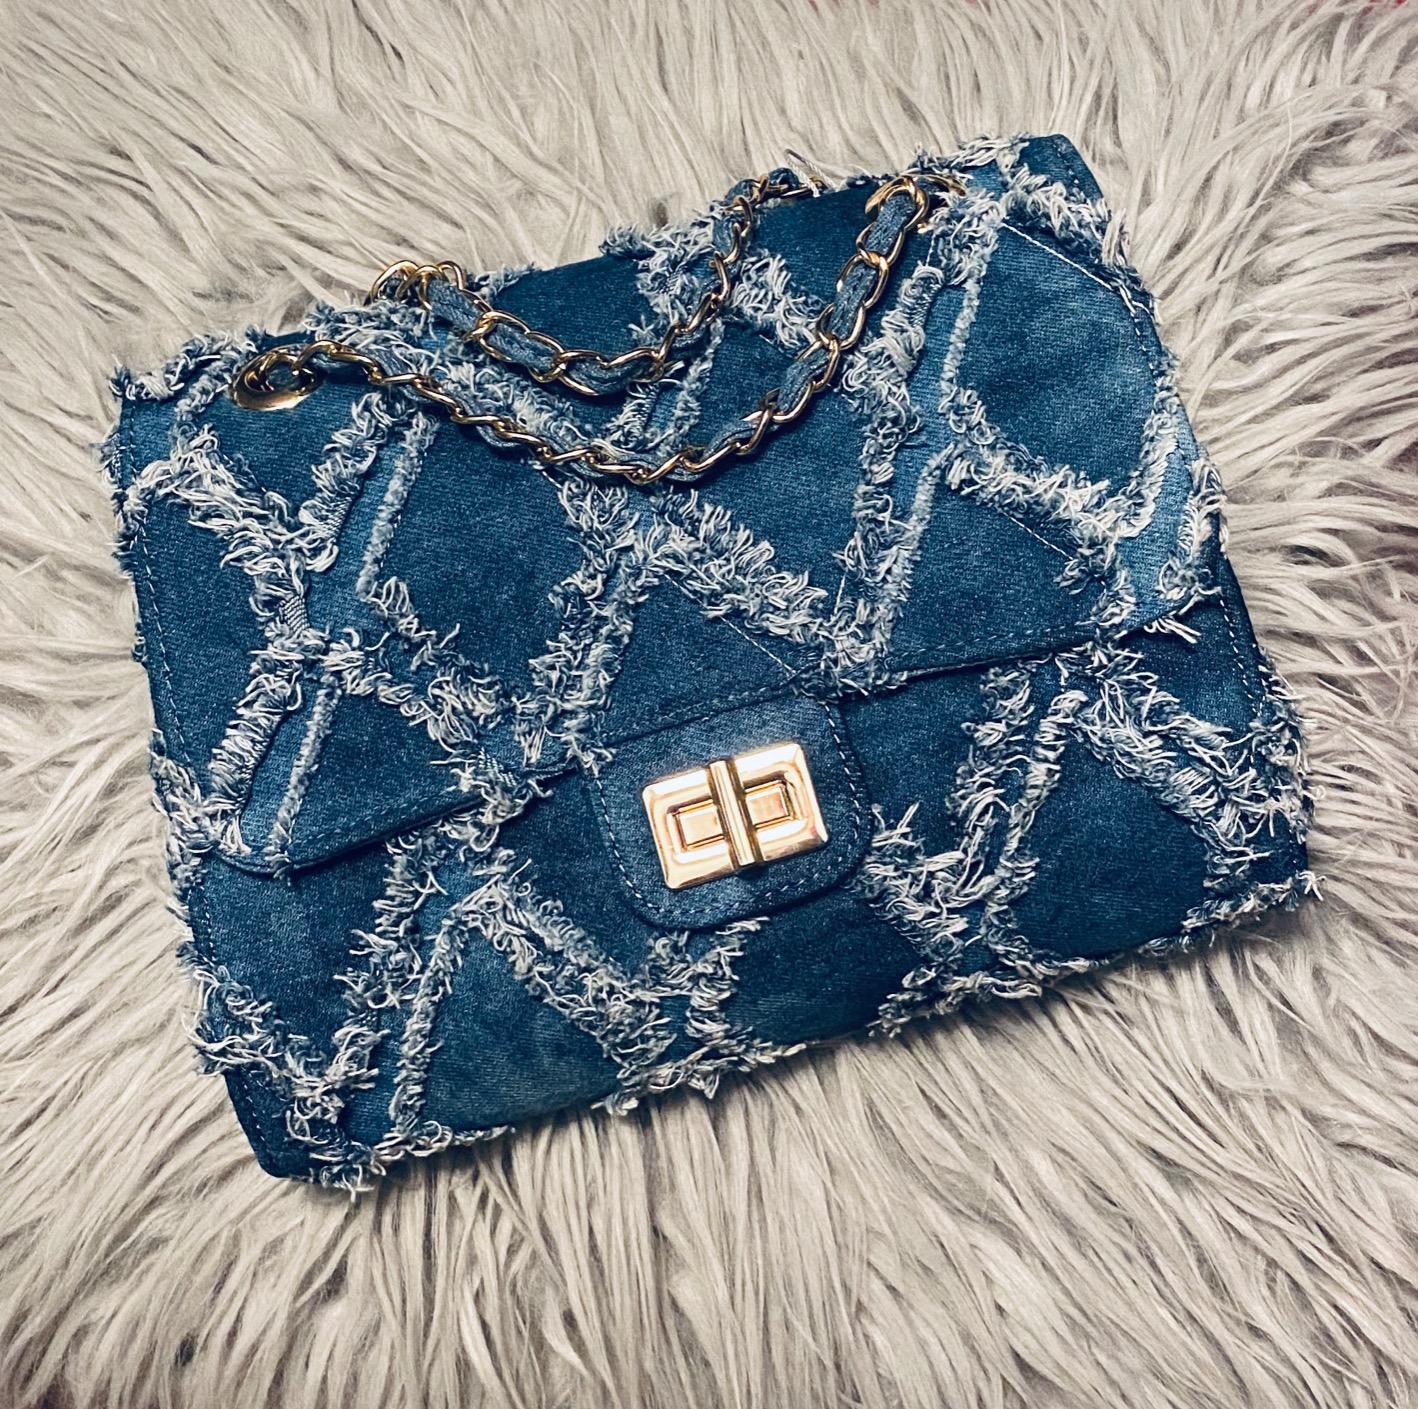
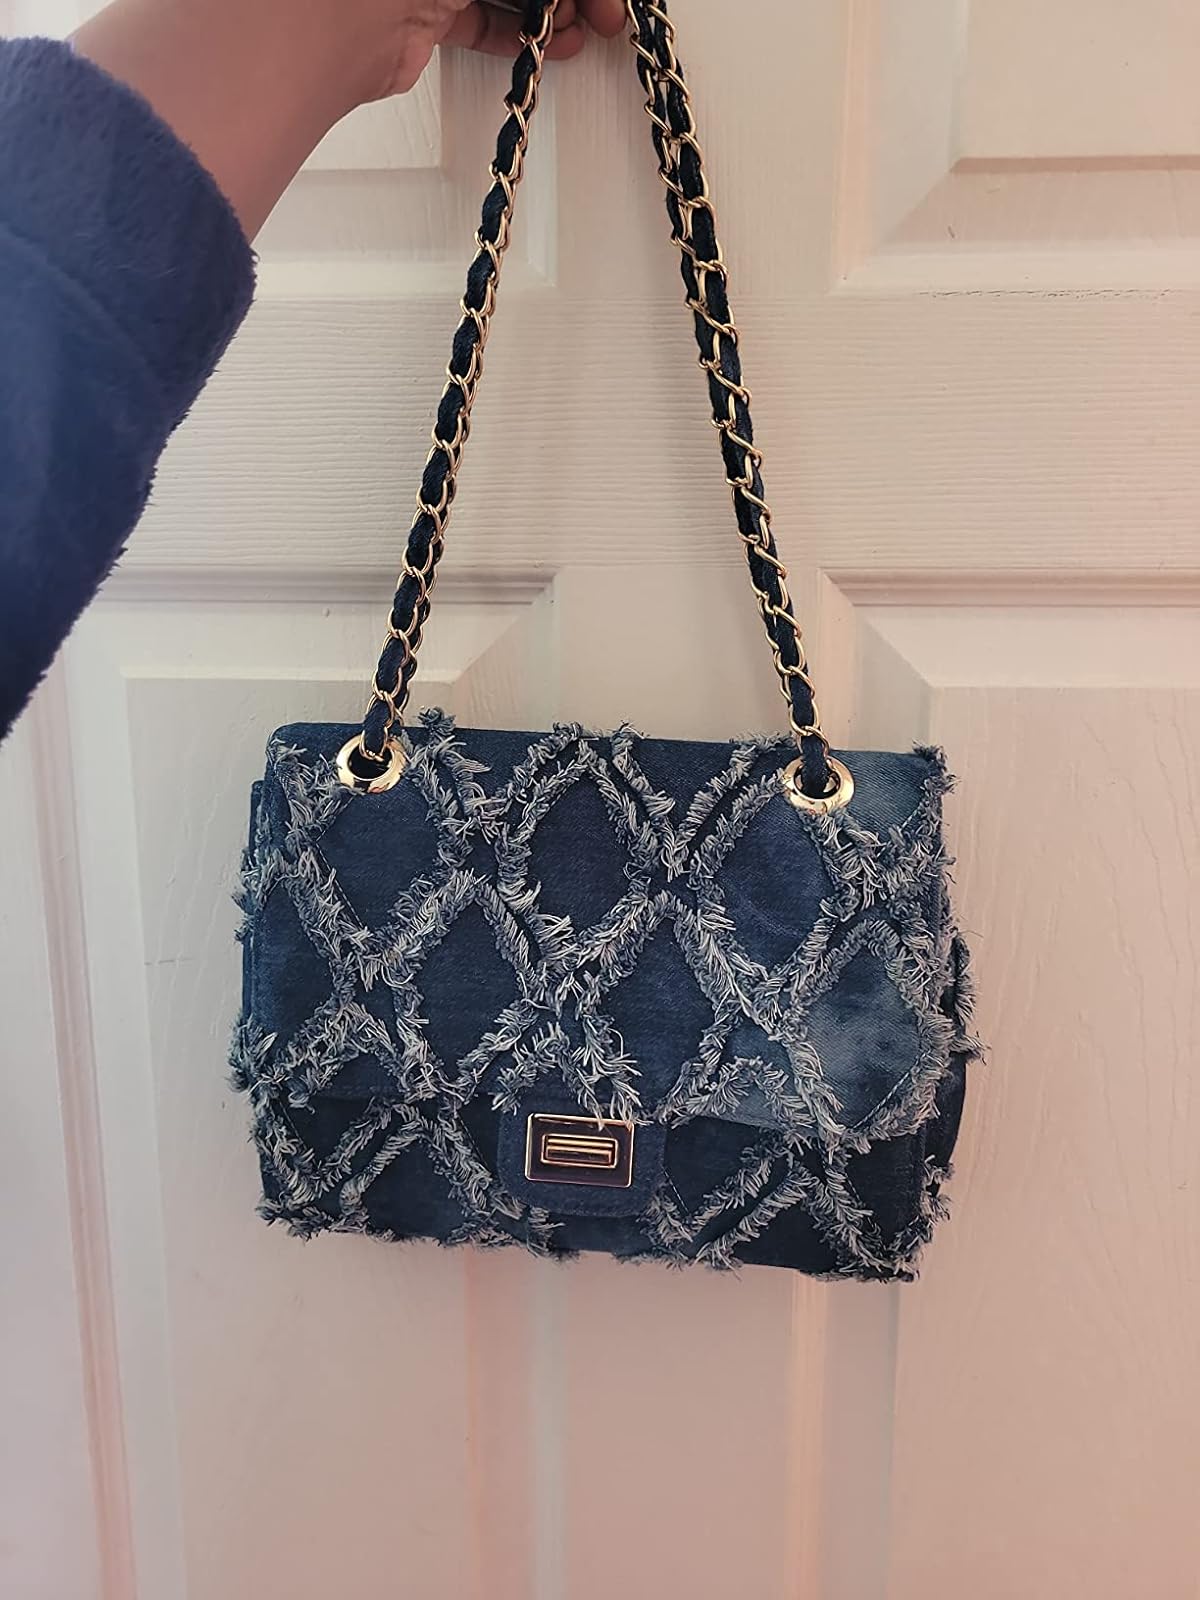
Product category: accessories_handbag
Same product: yes